Åsnes Finnskog Church

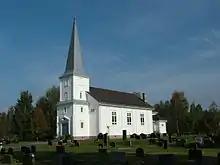
View of the church

Åsnes Finnskog Church is a parish church of the Church of Norway in Åsnes Municipality in Innlandet county, Norway. It is located in the village of Vermundsjøen in the Finnskogen area. It is the church for the Åsnes Finnskog parish which is part of the Solør, Vinger og Odal prosti (deanery) in the Diocese of Hamar. The white, wooden church was built in a long church design in 1861 using plans drawn up by the architect Jacob Wilhelm Nordan. The church seats about 250 people.